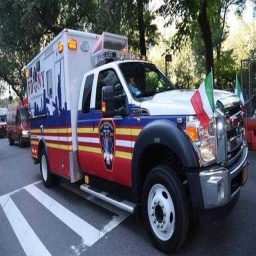
Label: ambulance